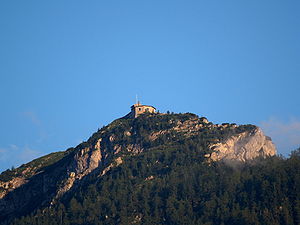
Kehlstein
Kehlstein
Kehlstein er et bjerg, beliggende i de tyske alper nær Berchtesgaden. Bjerget kendes især som lokalitet for Kehlsteinhaus, et hus, der var ment som en gave til Adolf Hitler på hans 50-års fødselsdag. Hitler besøgte dog ikke huset særlig tit, da han led af højdeskræk og foretrak det lavere beliggende Berghof.